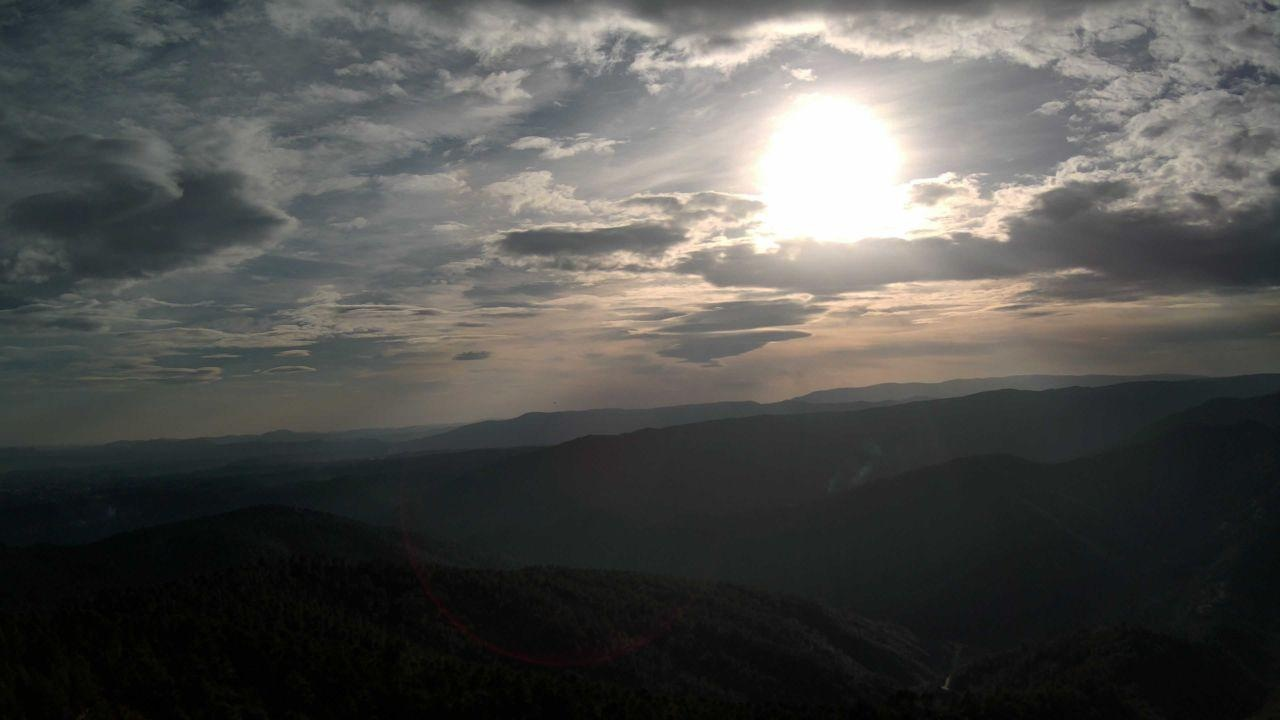
Fire: no
Smoke: yes